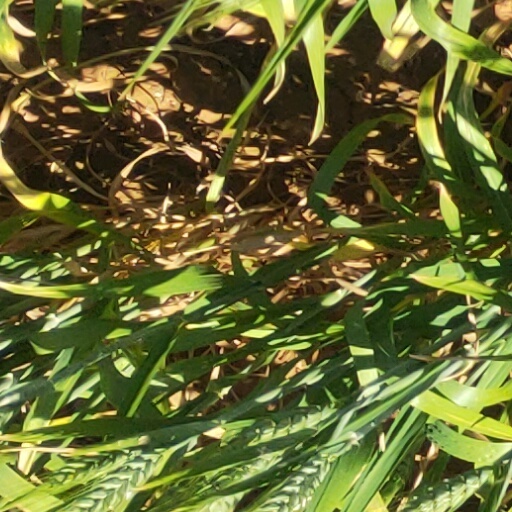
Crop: wheat